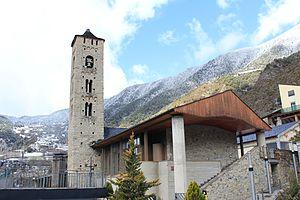
L'église Santa Eulàlia d'Encamp une église romane et baroque située en Andorre. L'édifice est classé Bé d'interès cultural par l'état andorran.
Cet article donne une liste des églises romanes d'Andorre. Andorre comprend de nombreuses églises romanes, construites au XIᵉ siècle et au XIIᵉ siècle. Plusieurs d'entre elles ont été rénovées ou reconstruites lors des siècles suivant tout en respectant ce style. Andorre a intégré certaines d'entre elles dans deux listes indicatives du patrimoine mondial par l'UNESCO en 1999 : une première liste intitulée « églises romanes d'Andorre » comprend huit sites : Sant Joan de Caselles, Sant Miquel d'Engolasters, Sant Serni de Nagol, les ensembles historiques de Pal, la Cortinada et les Bons, le clocher et le porche de l'église Santa Eulàlia d'Encamp et le clocher de Sant Julià i Sant Germà de Lòria. D'autre part, l'église Santa Coloma fait partie d'une deuxième liste portant sur l'ensemble historique du village de Santa Coloma.